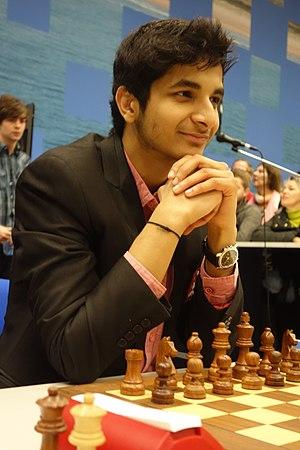
Dans ce nom indien, Santosh Gujrathi est le nom du père et Vidit est le nom personnel.